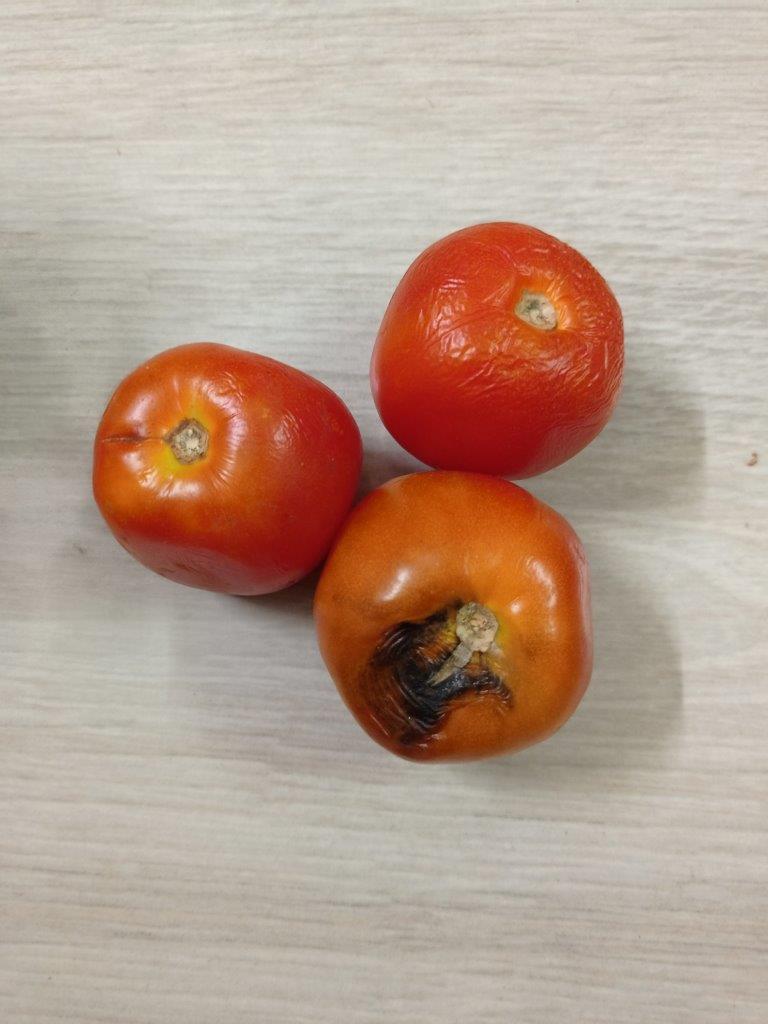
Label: Rotten